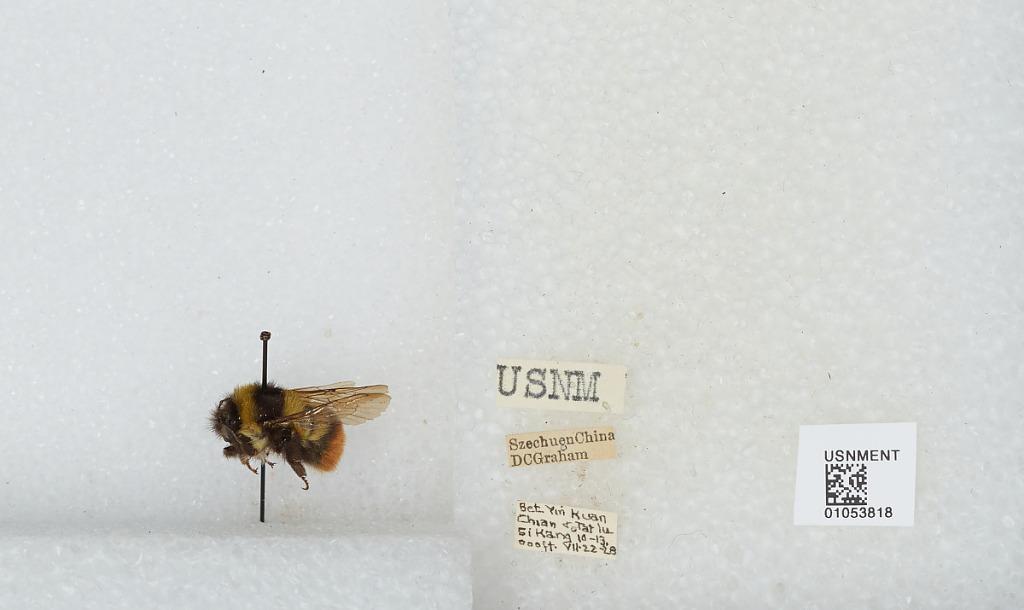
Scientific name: Bombus sp.
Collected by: D. Graham
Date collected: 1928-7-22
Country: China
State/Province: Sichuan
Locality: Between Yin Kuan Chian & Tatlu Si Kang